Jeonju Hanok Village

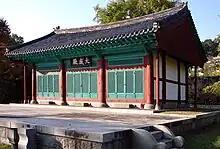
Daeseongjeon (shrine hall) at the Jeonju Hyanggyo

The Jeonju Hyanggyo was a Confucian temple and school for students in Jeonju during the Joseon Dynasty period. It was first built by the King of Gongmin in 1354, during the Goryeo Dynasty period. It was originally located at the Gyeonggijeon Shrine site in Jeonju; however it was relocated twice after two wars. The main room in the shrine area, the Daeseongjeon (Confucian Shrine Hall), in located in the front, while the main room in the teaching area, the Myeongyundang (lecture hall), is located in the rear. This is an unusual configuration for a hyanggyo. In all, there are 99 rooms at the Jeonju Hyanggyo. It is the Korean Historical Treasure #379.